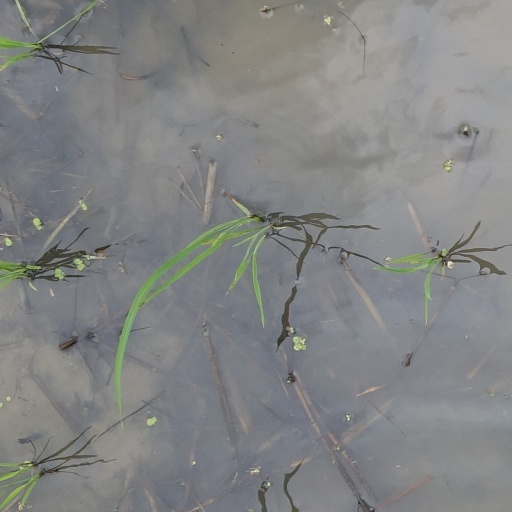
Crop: rice